Madden NFL 2005

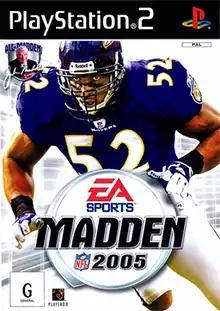
Australian PlayStation 2 cover art with Ray Lewis

Madden NFL 2005 is an American football simulation video game based on the NFL that was developed by EA Tiburon, along with Exient Entertainment and Budcat Creations, and published by EA Sports. The 16th installment of the "Madden NFL series", it features former Baltimore Ravens linebacker Ray Lewis on the cover. Al Michaels and John Madden return as game commentators. Released on August 10, 2004, the game is the first "Madden" game to feature Xbox Live. It was the last "Madden" game to be released on the original PlayStation, and the first "Madden" game to be released on the Nintendo DS, where it was a launch title.